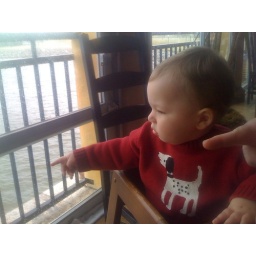
Charlie watches the ducks diving in the freezing water